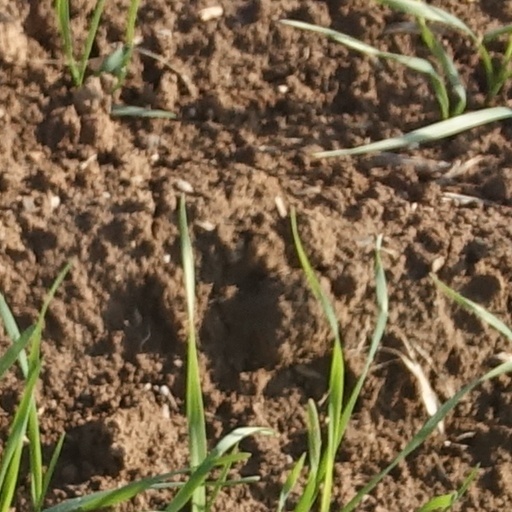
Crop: wheat